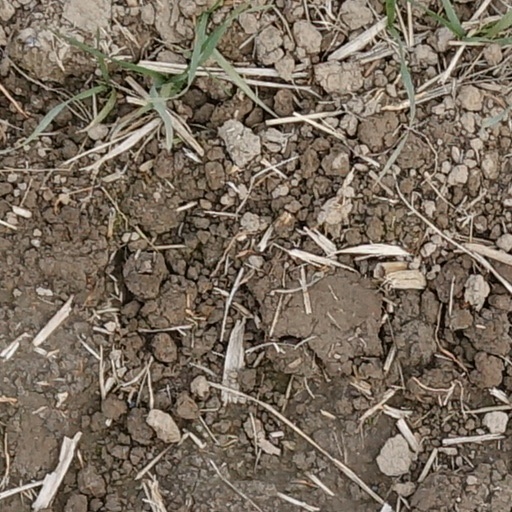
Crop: wheat